Mike Haridopolos

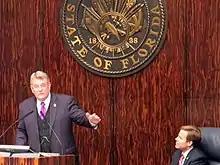
Haridopolos with Senate President Don Gaetz

He sought the Republican nomination to challenge incumbent U.S. Senator Bill Nelson in 2012. The "Washington Post" identified him as "one of the state Republican Party's rising stars". On July 18, 2011, Haridopolos released a campaign video stating that he would no longer seek the nomination for the 2012 U.S. Senate seat, effectively ending his campaign.